Christmas music

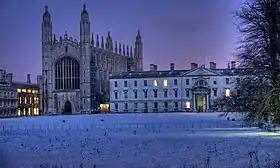
King's College Chapel, Cambridge, (left) in the snow where the Nine Lessons and Carols are broadcast on the BBC and around the world on Christmas Eve

When in May 1660 Charles II restored the Stuarts to the throne, the people of England once again practiced the public singing of Christmas carols as part of the revival of Christmas customs, sanctioned by the king's own celebrations.